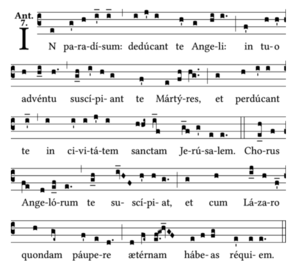
Les In paradisum et Chorus angelorum sont une paire d'incipit faisant partie de l'absoute, épisode qui avait traditionnellement sa place à l'issue de l'office catholique des défunts. Il s'agit des antiennes grégoriennes chantées à la fin de la cérémonie des funérailles, lorsque la procession se forme pour accompagner le cercueil du défunt, porté hors de l'église et vers le cimetière.
Une antienne est un type de chant appartenant à la liturgie chrétienne. Le mot désigne initialement un chant exécuté en alternance par deux chœurs ; le succès de ce genre liturgique a conduit historiquement à une grande diversification des réalités que ce terme recouvre.